Lee's Sandwiches

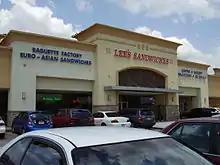
Lee's Sandwiches Bellaire, located in the International District, Houston, Texas, is the chain's largest location at . The store bakes up to 300 baguettes per hour.

, Lee's Sandwiches has 59 locations in the United States. They are located in cities with large Vietnamese American populations in Arizona, California, Colorado, Nevada, Oklahoma, Oregon, Texas, and Virginia. One shop is located in front of the original location, next to San Jose City Hall. Lee's Sandwiches has locations in food courts at the Asian Garden Mall in Westminster, California, and the Cali Saigon Mall in Garland, Texas. With locations in Westminster Mall in Westminster and Eastport Plaza in Portland, Oregon, Lee's Sandwiches is one of the first Vietnamese businesses to enter mainstream malls and shopping centers.